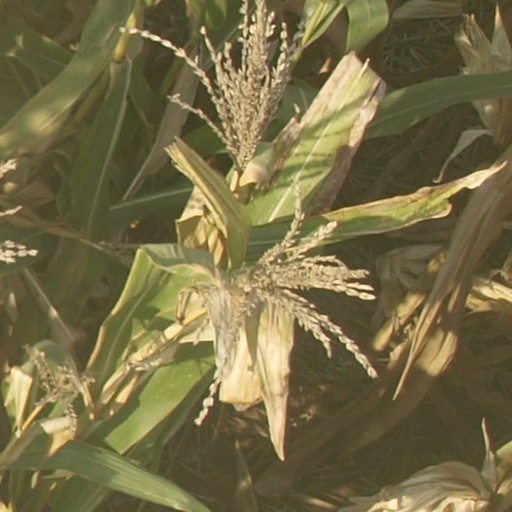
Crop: maize; corn